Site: brandenburg
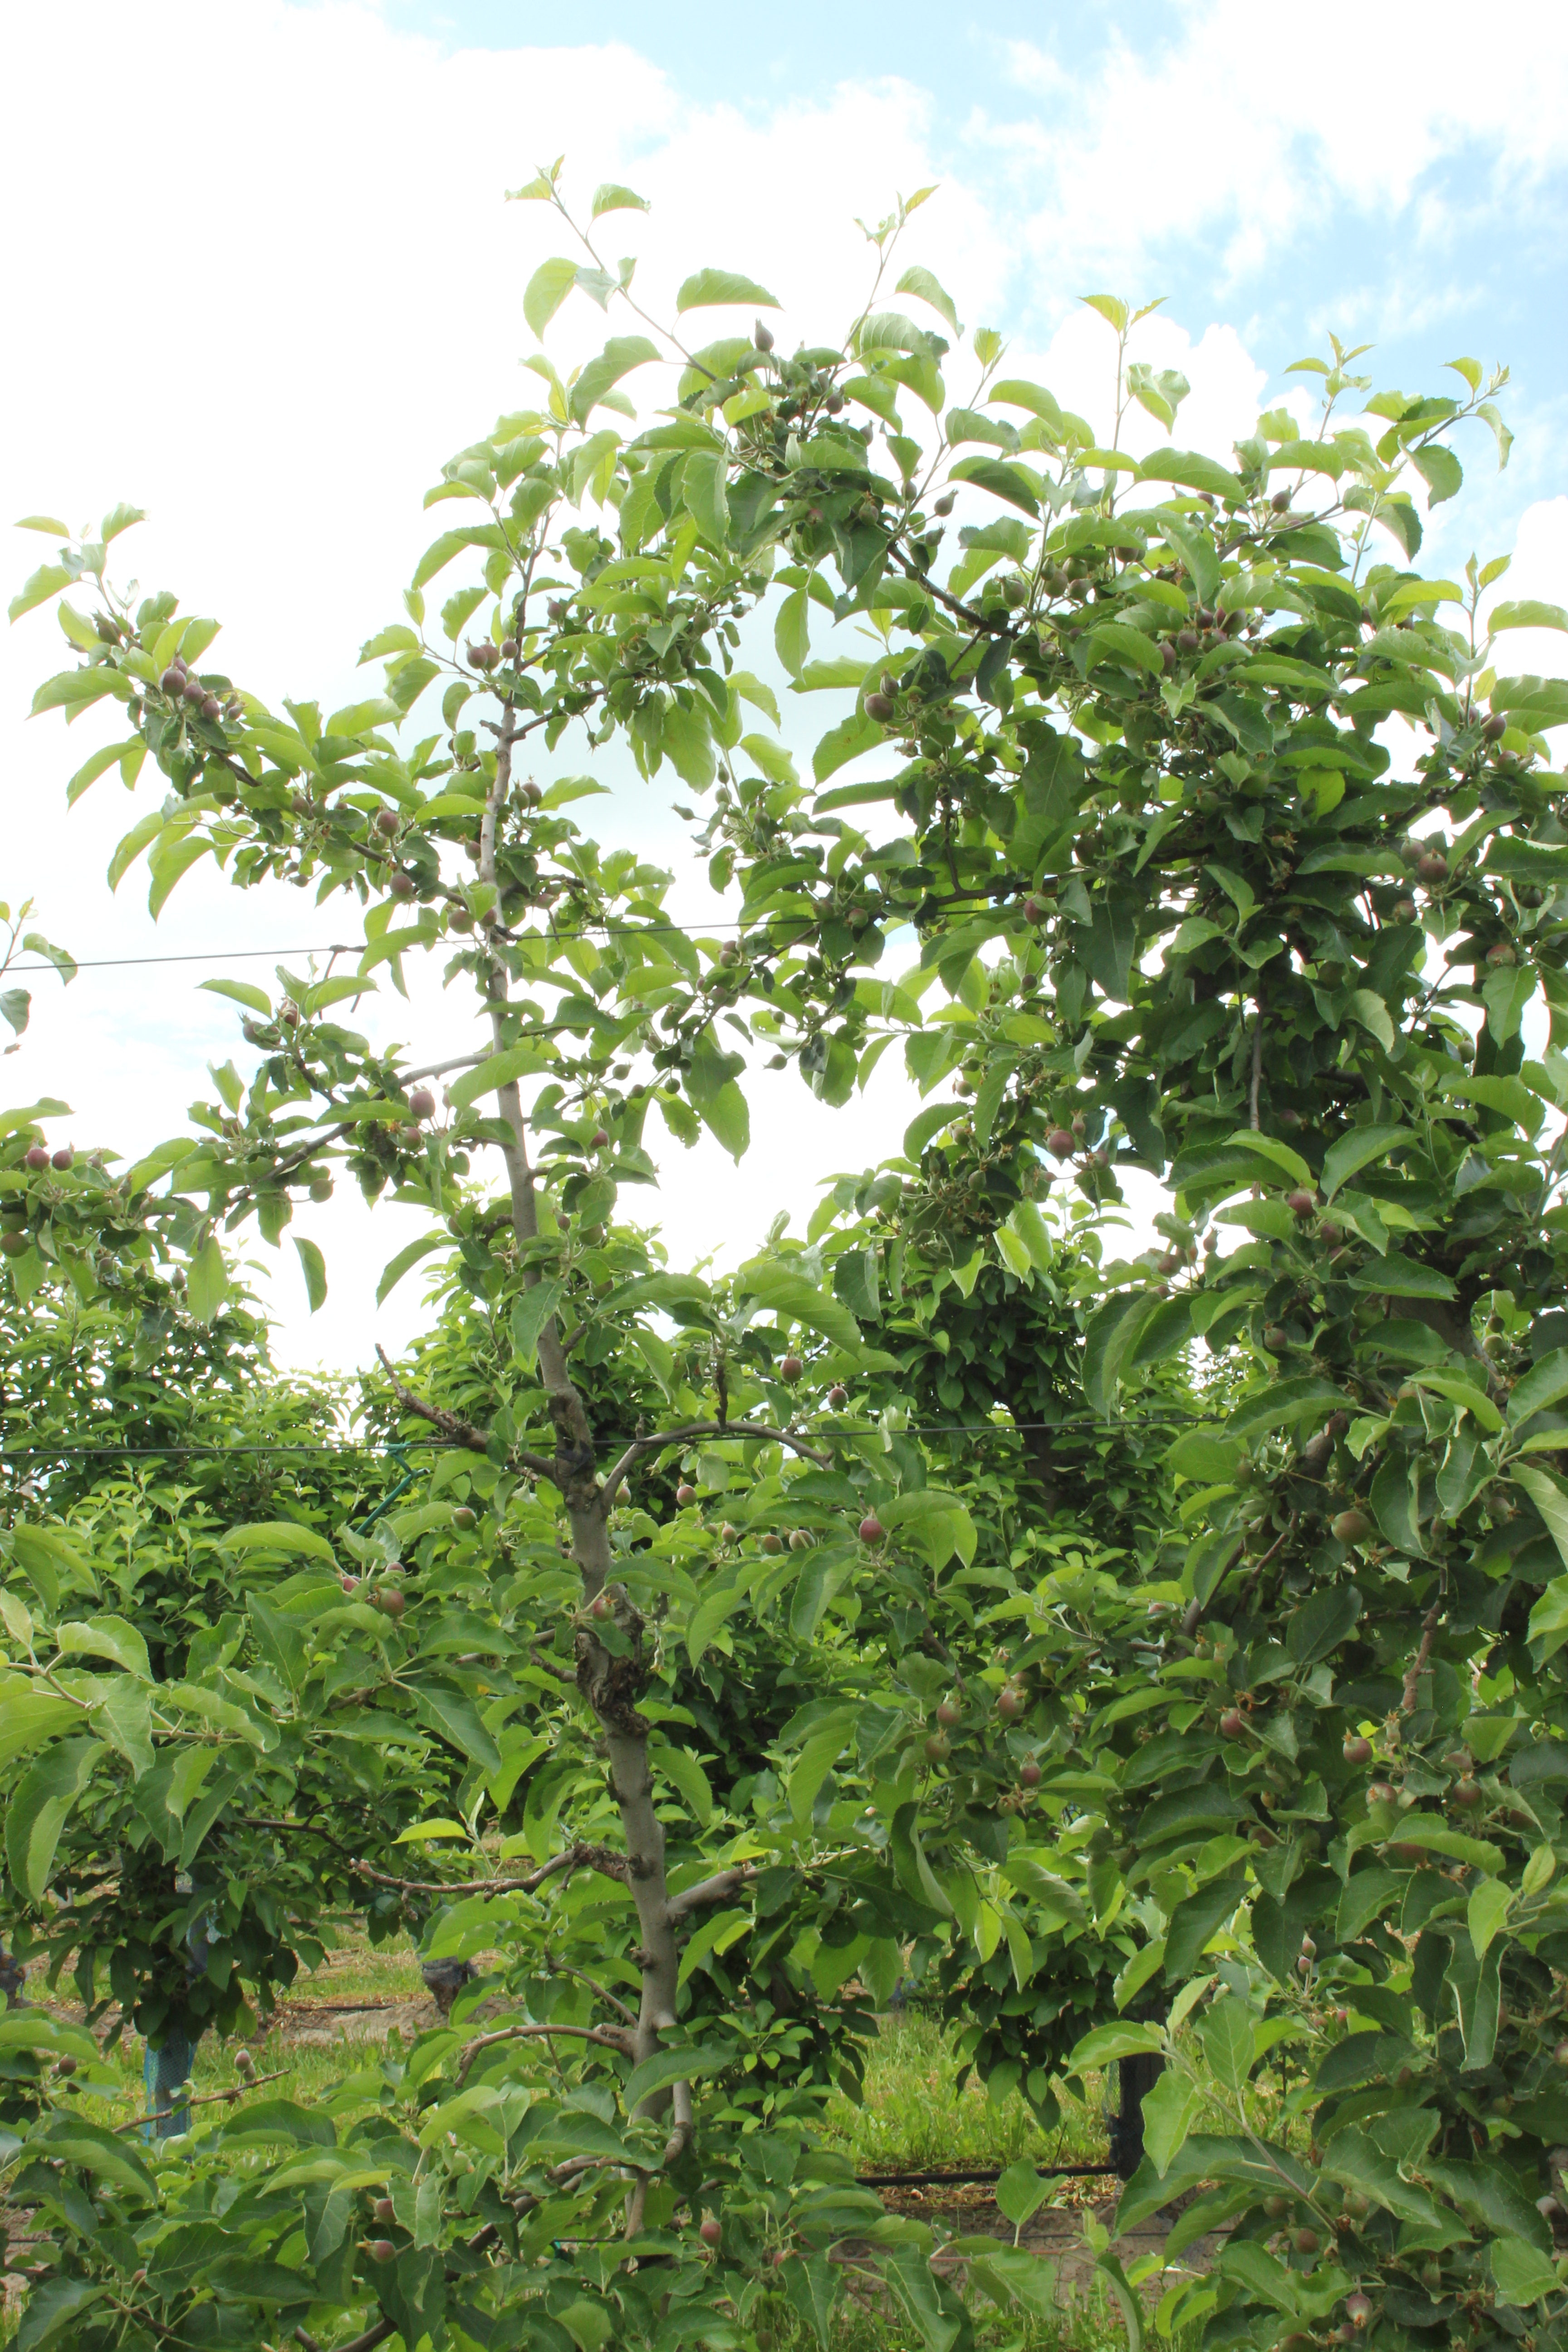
Growth stage (BBCH 72): Development of fruit